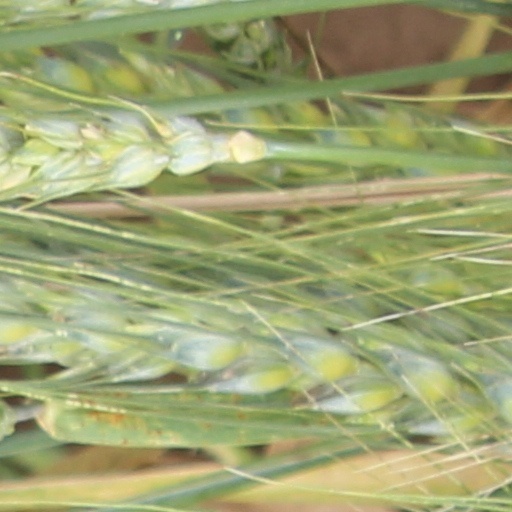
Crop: wheat